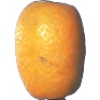
Label: Kumquats 1